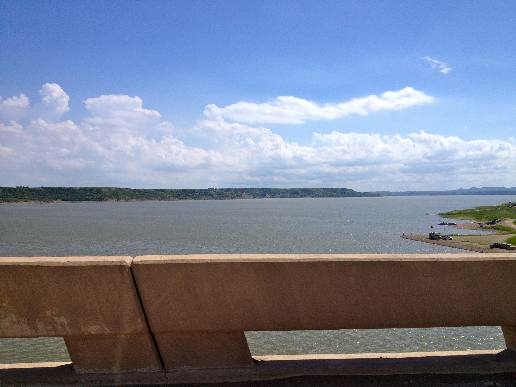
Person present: No